Lucien Muratore

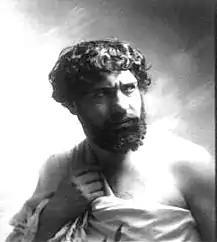

Lucien Muratore was born Marseille to Italian parents from Piedmont. He trained first as a cornist, and later as an actor. He made his debut at the Odéon theatre in Paris, where he played opposite such actresses as Sarah Bernhardt and Réjane. He then studied at the Paris Music Conservatory, and made his operatic debut in 1902, at the Opéra-Comique, creating the King in Reynaldo Hahn's "La carmélite".